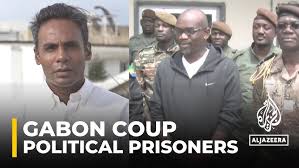
Label: Rs-24